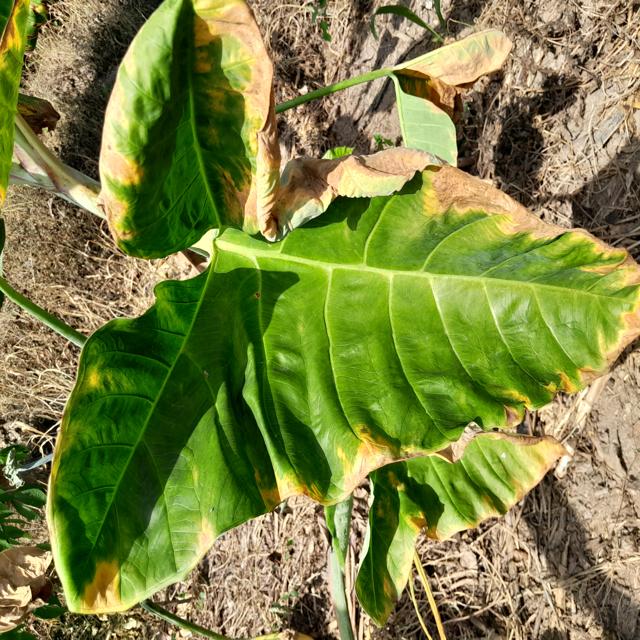
Label: Mid_Blight